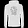
Label: Pullover